Red Bull RB12

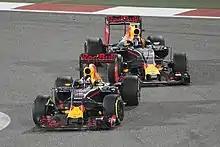
Daniel Ricciardo (front) and Daniil Kvyat at the Bahrain Grand Prix

In the season-opening , both Kvyat and Ricciardo performed well in all three practice sessions. In qualifying, Kvyat qualified a disappointing 18th following mechanical problems with his car, and Ricciardo went on to qualify 8th. In the race, Kvyat failed to start the race due to an electrical problem, meanwhile Ricciardo set the fastest lap and went on to finish the race in fourth.